Sodern

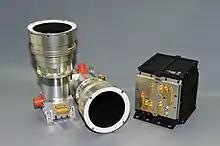
Hydra Star Tracker

In June 2005, Sodern announced the development and production of Hydra sensors, more accurate, more compact and lighter than the SED.